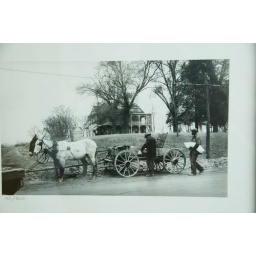
This is the white house in the 1920's. Photo was taken by Eudora Welty